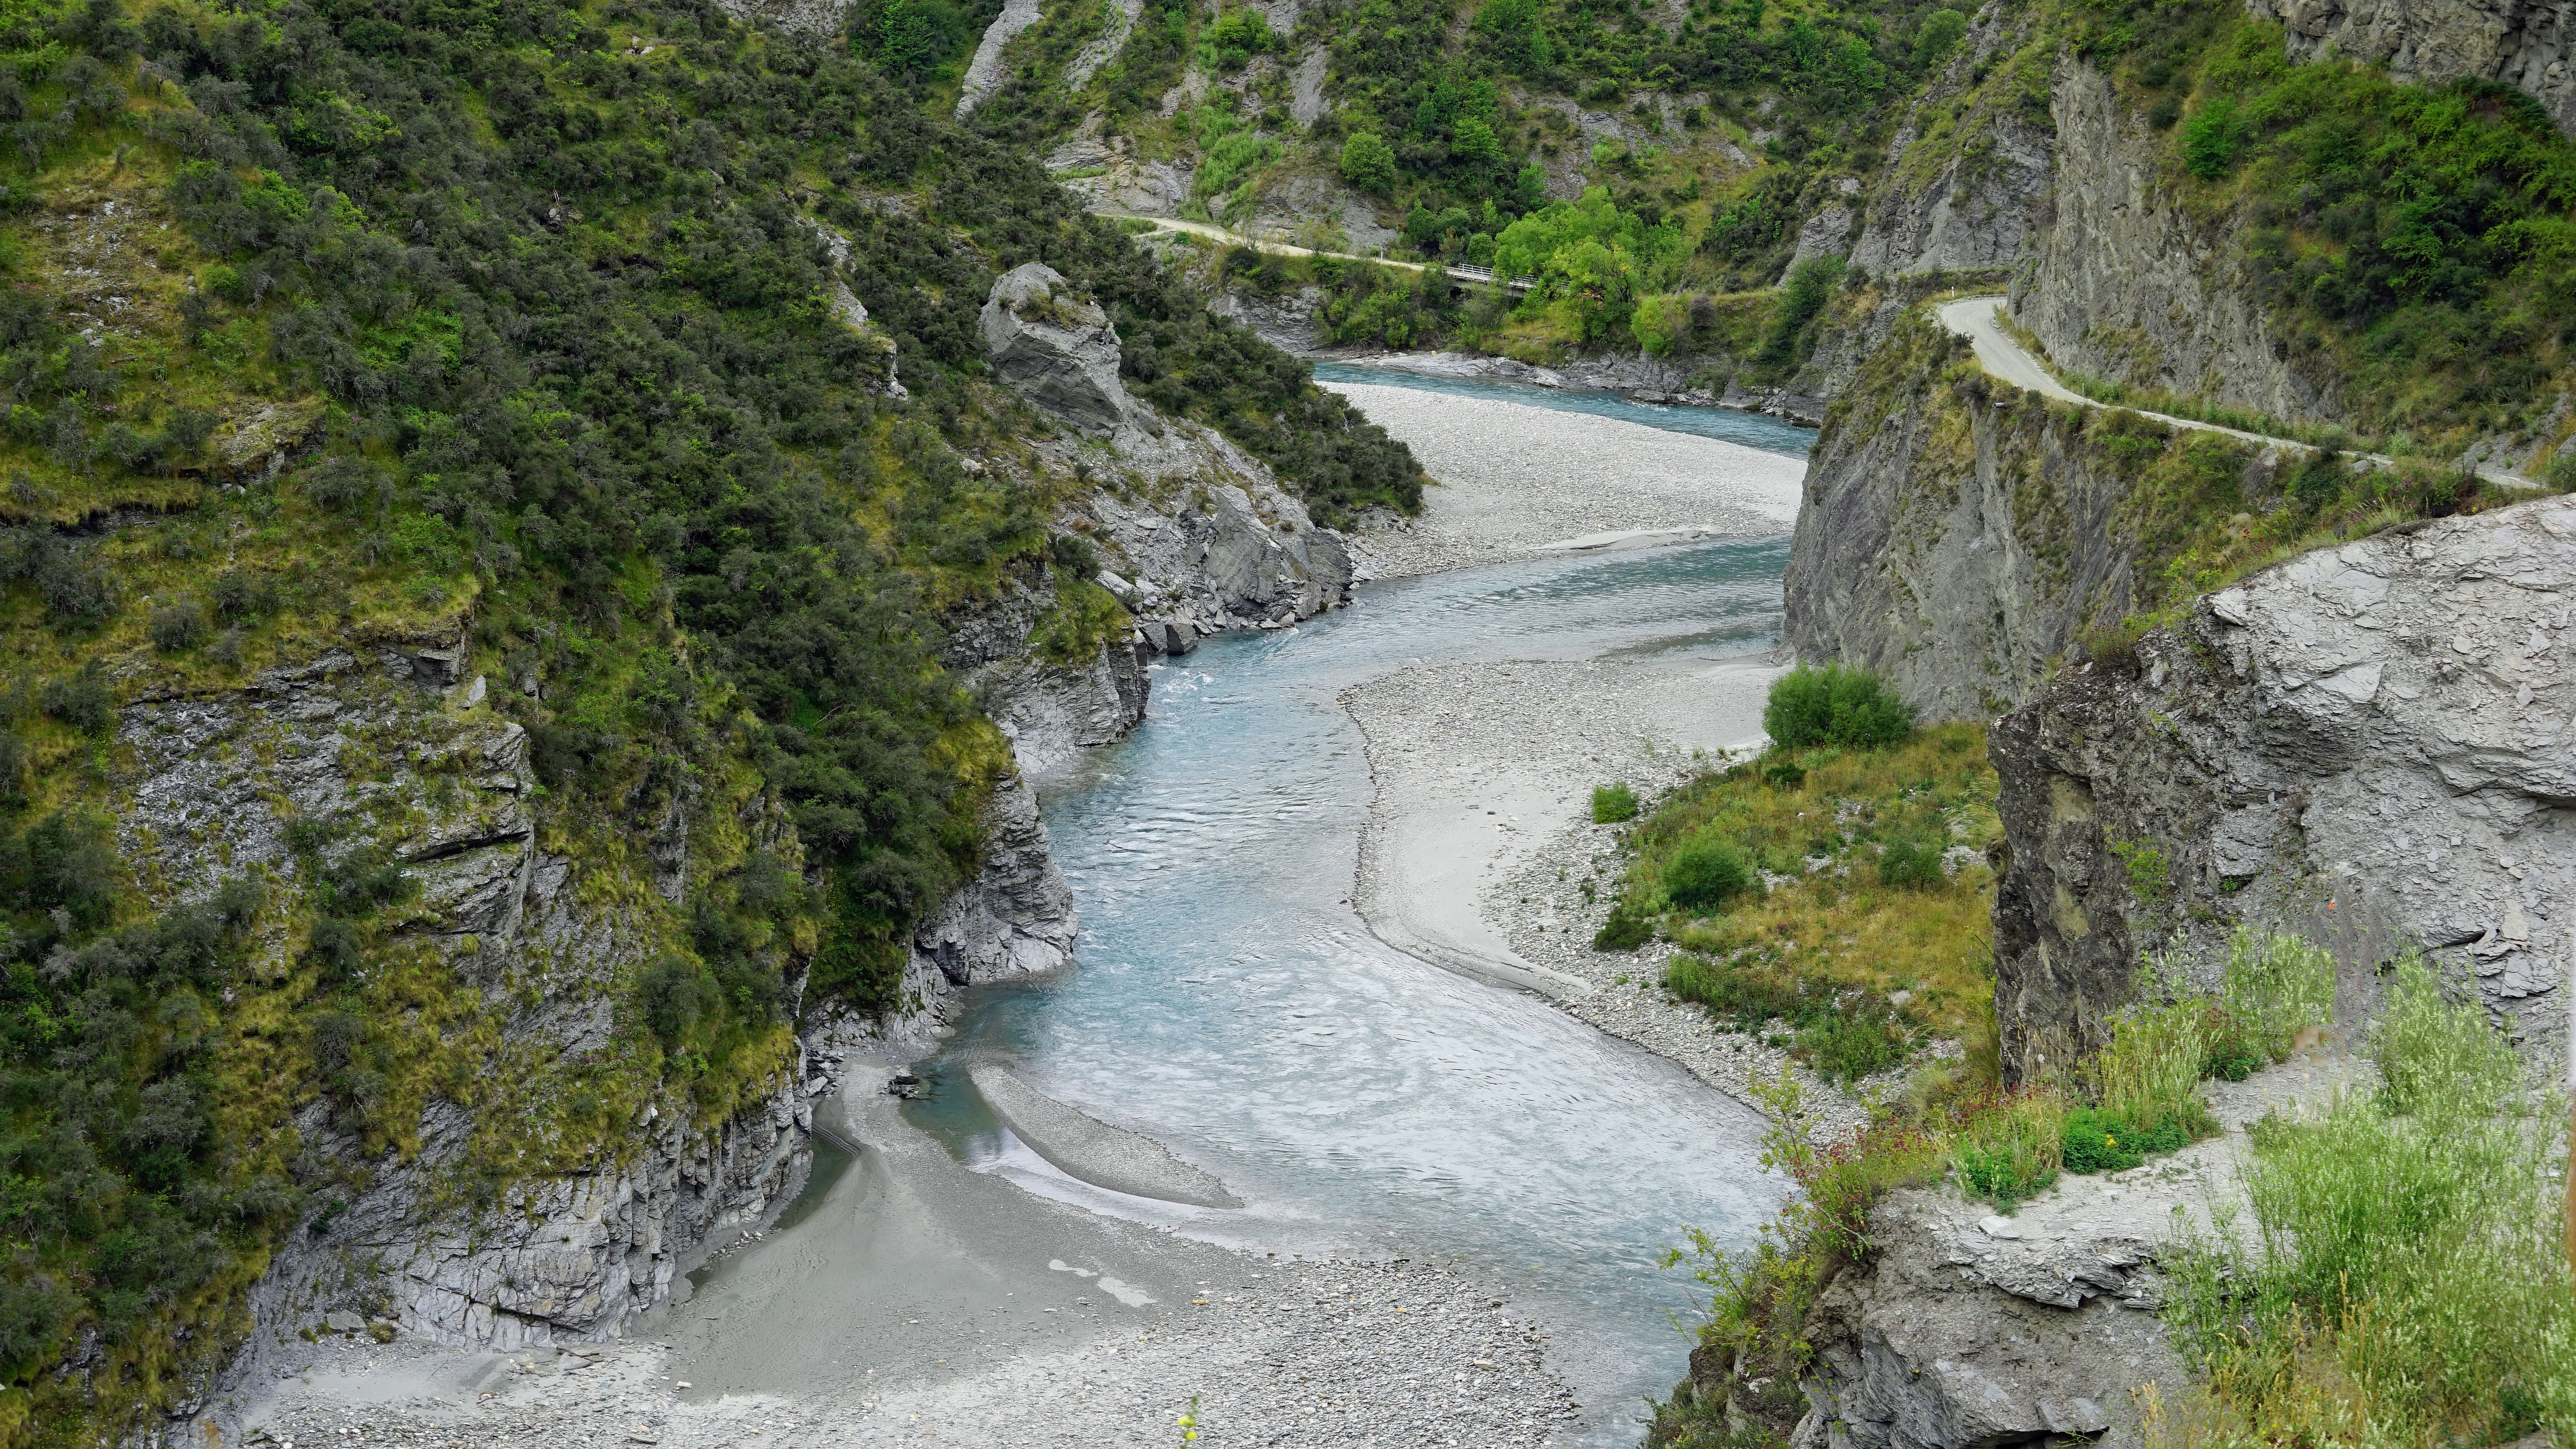
nature, waterfall, wilderness, walking, river, valley, mountain range, cliff, stream, rapid, gorge, canyon, terrain, waterway, body of water, mountains, ravine, new zealand, water feature, watercourse, wadi, landform, south island, mountain pass, devil's bridge, geological phenomenon, skippers canyon, shot over river